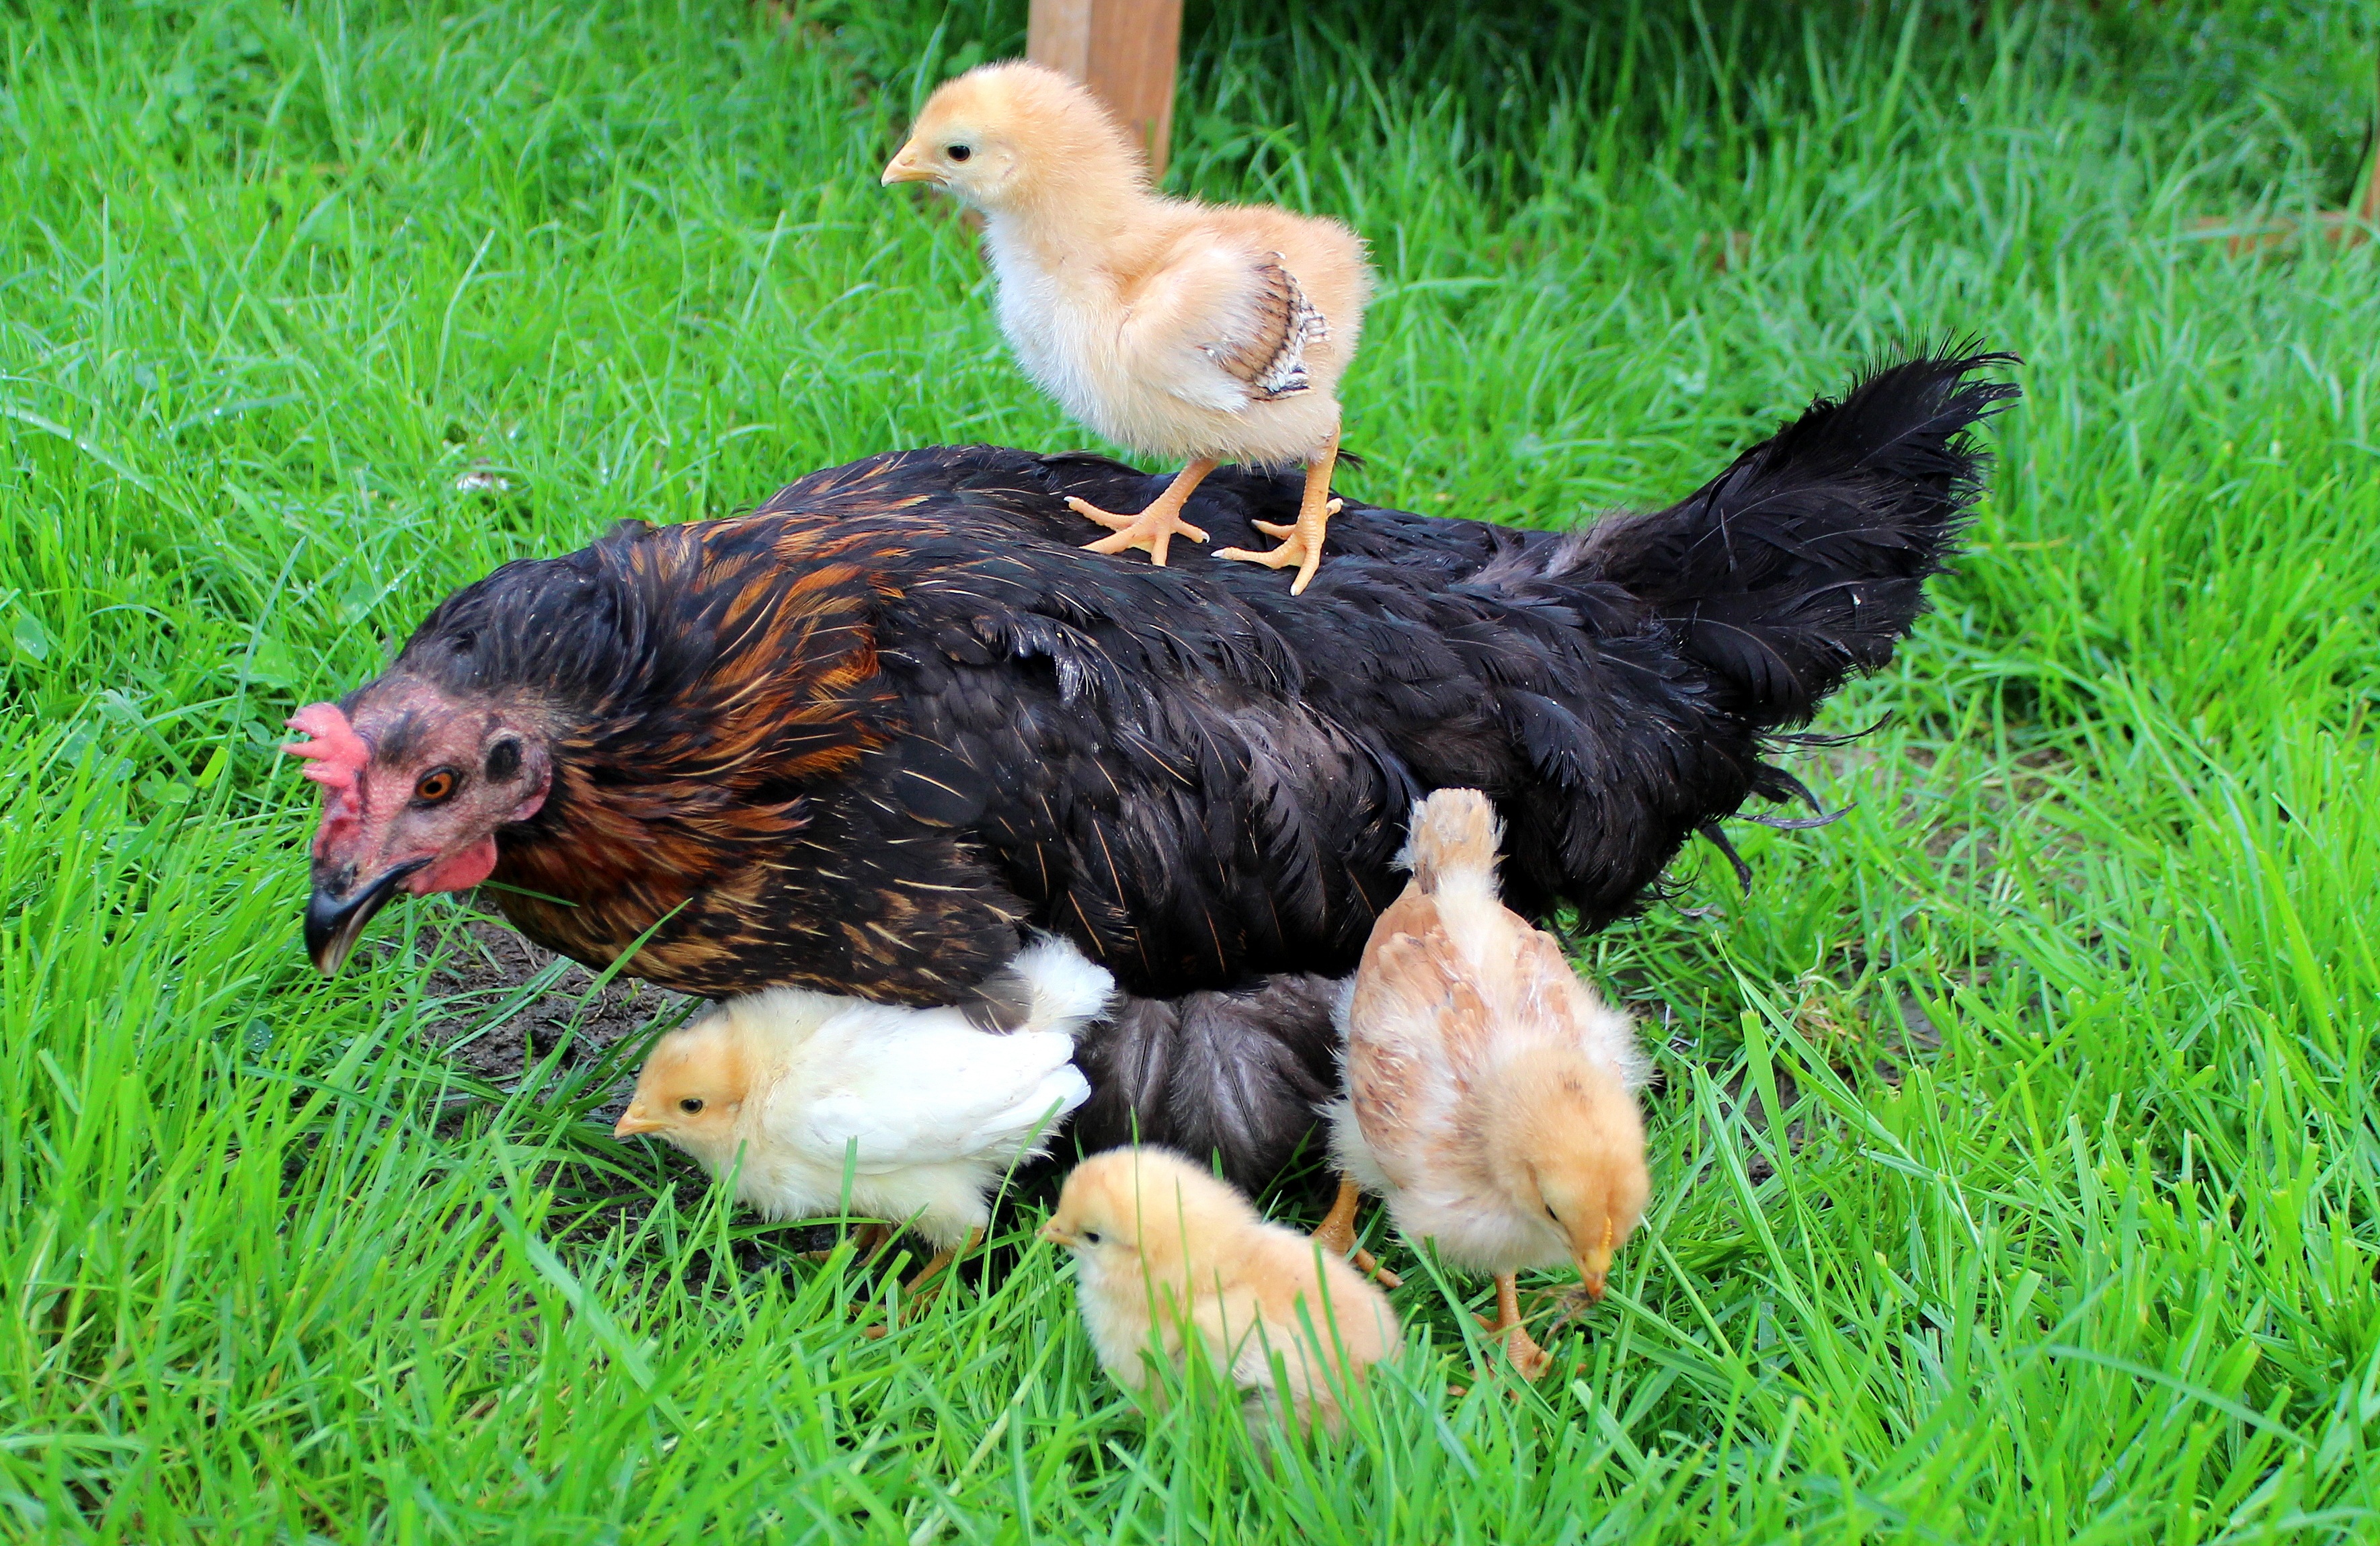
grass, bird, meadow, sweet, cute, spring, fluffy, beak, yellow, chicken, fowl, fauna, rooster, plumage, poultry, hen, shelter, animals, galliformes, vertebrate, creature, out, chicks, protect, curious, phasianidae, mother hen, chick on the back of the hen